Saviour of the Soul II

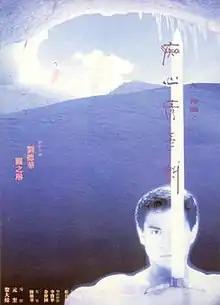
Film poster

Saviour of the Soul II (alternative Chinese title: 九二神鵰俠侶) is a 1992 Hong Kong martial arts action romance film directed by Corey Yuen and David Lai and starring Andy Lau and Rosamund Kwan. Although the film shares the same Chinese title as Louis Cha's "The Return of the Condor Heroes", it is unrelated to the novel. It is also unrelated to the 1991 film, "Saviour of the Soul".